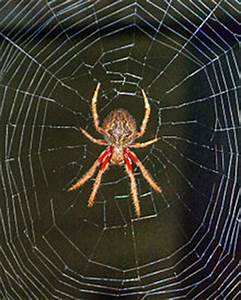
Label: spider